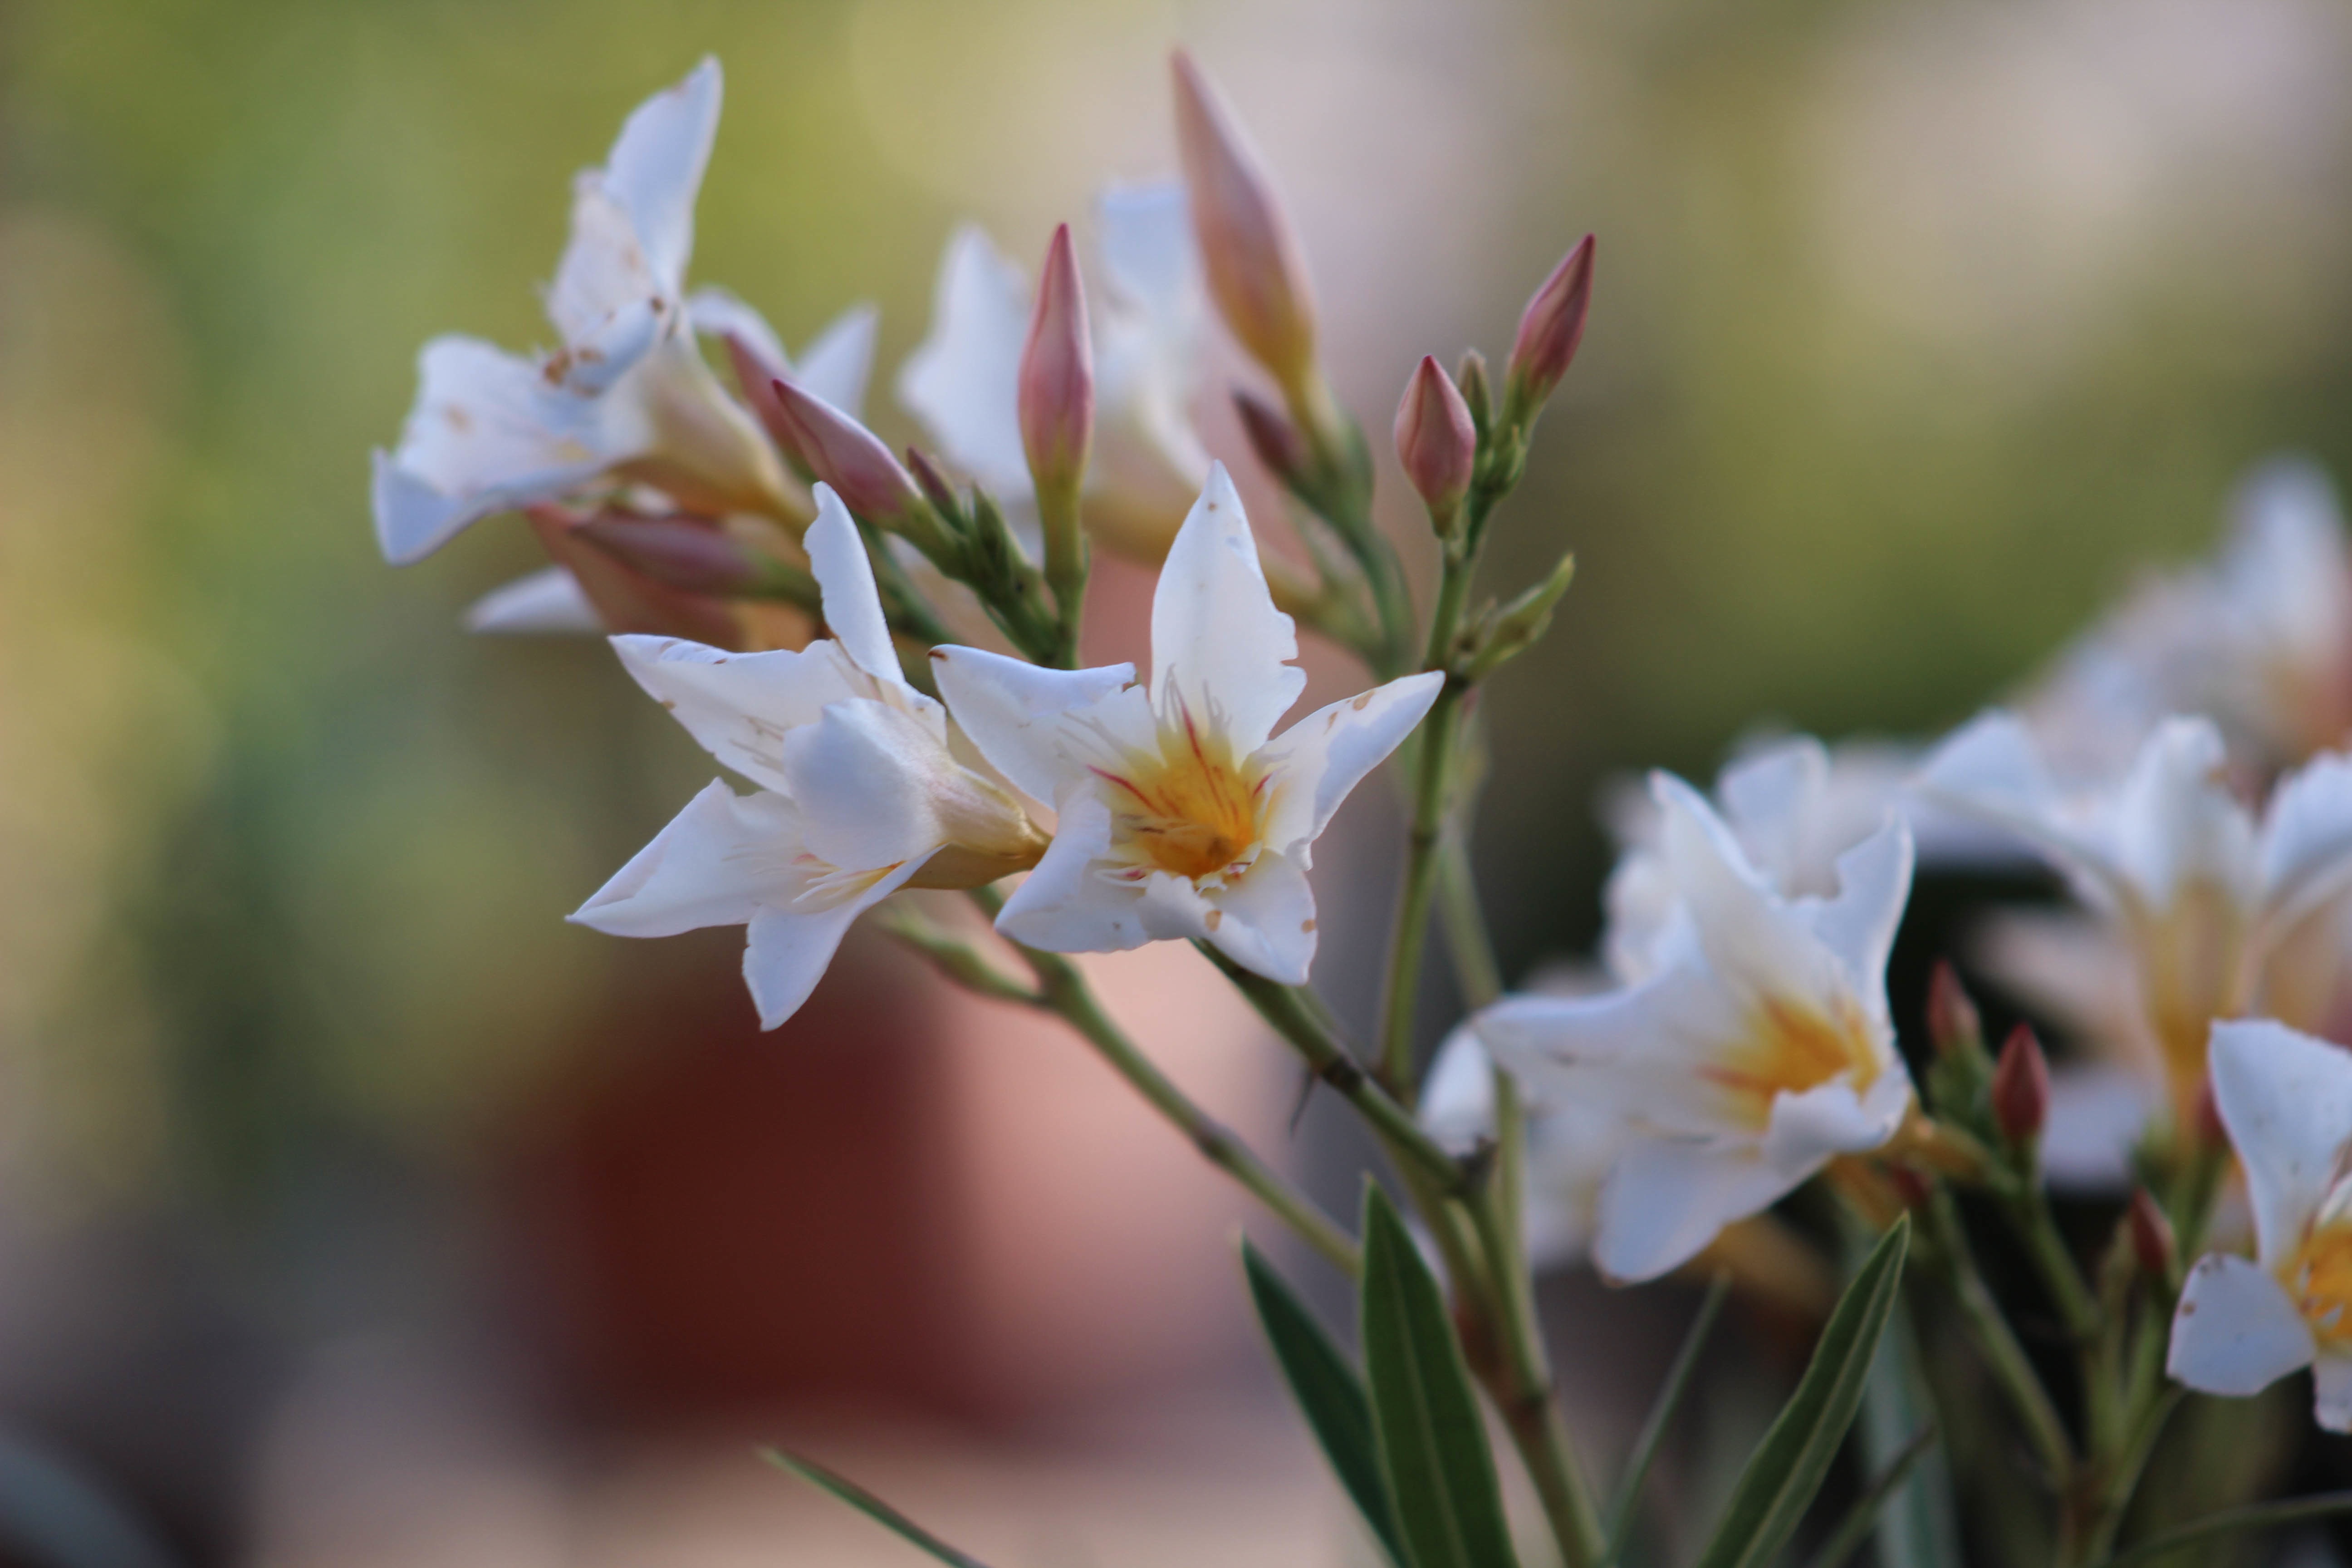
nature, blossom, plant, flower, petal, botany, flora, wildflower, close up, macro photography, flowering plant, land plant